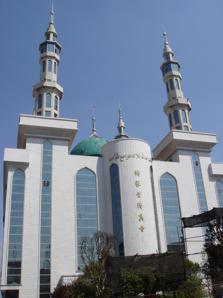
Building: Najiaying Mosque
Country: China
Year built: 1370
Mosque in Yunnan, China Najiaying Mosque Religion Affiliation Sunni Islam Location Location Tonghai , Yuxi , Yunnan , China Shown within Yunnan Show map of Yunnan Najiaying Mosque (China) Show map of China Geographic coordinates 24°10′52″N 102°44′03″E / 24.1811°N 102.7343°E / 24.1811; 102.7343 Architecture Type mosque Specifications Capacity 3,000 (new building) 800 (old building) Dome (s) 1 Minaret (s) 4 Minaret height 72.4 meters Najiaying Mosque Simplified Chinese 纳家营清真寺 Traditional Chinese 納家營清真寺 Xiao'erjing مسجد ناجياينغ Transcriptions Standard Mandarin Hanyu Pinyin Nàjiāyíng Qīngzhēnsì other Mandarin Xiao'erjing مسجد ناجياينغ The Najiaying Mosque is a mosque in Tonghai County , Yuxi City , Yunnan Province , China . History The mosque was originally built in 1370. Over the past 600 years, the mosque had been expanded several times. A new mosque building was constructed in 2004. In 2019, part of the mosque was listed as a protected cultural relic. In May 2023, locals clashed with police as they attempted to stop the authorities' demolition of the mosque's domed roof. Architecture The new mosque building consists of five floors, four minarets and one dome. According to the local mountain establishment. The hall occupies an area of 10,000 square metres (110,000 sq ft). The towers are 72.4 metres (238 ft) in height. The second floor can accommodate 3,000 worshipers. The old building uses a traditional Chinese style, and since has been used as a mosque for women which can hold up to 800 worshipers. See also Islam in China List of mosques in China Notes